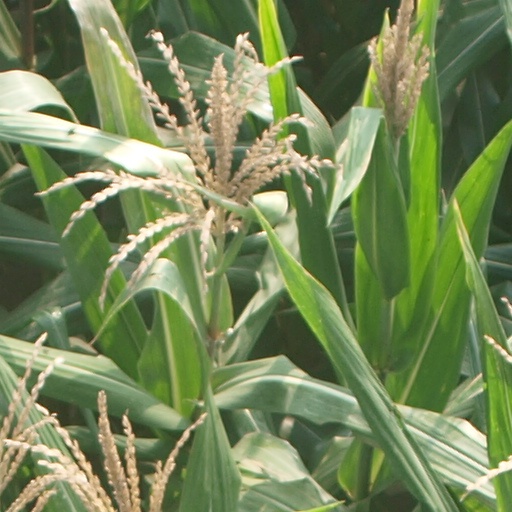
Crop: maize; corn